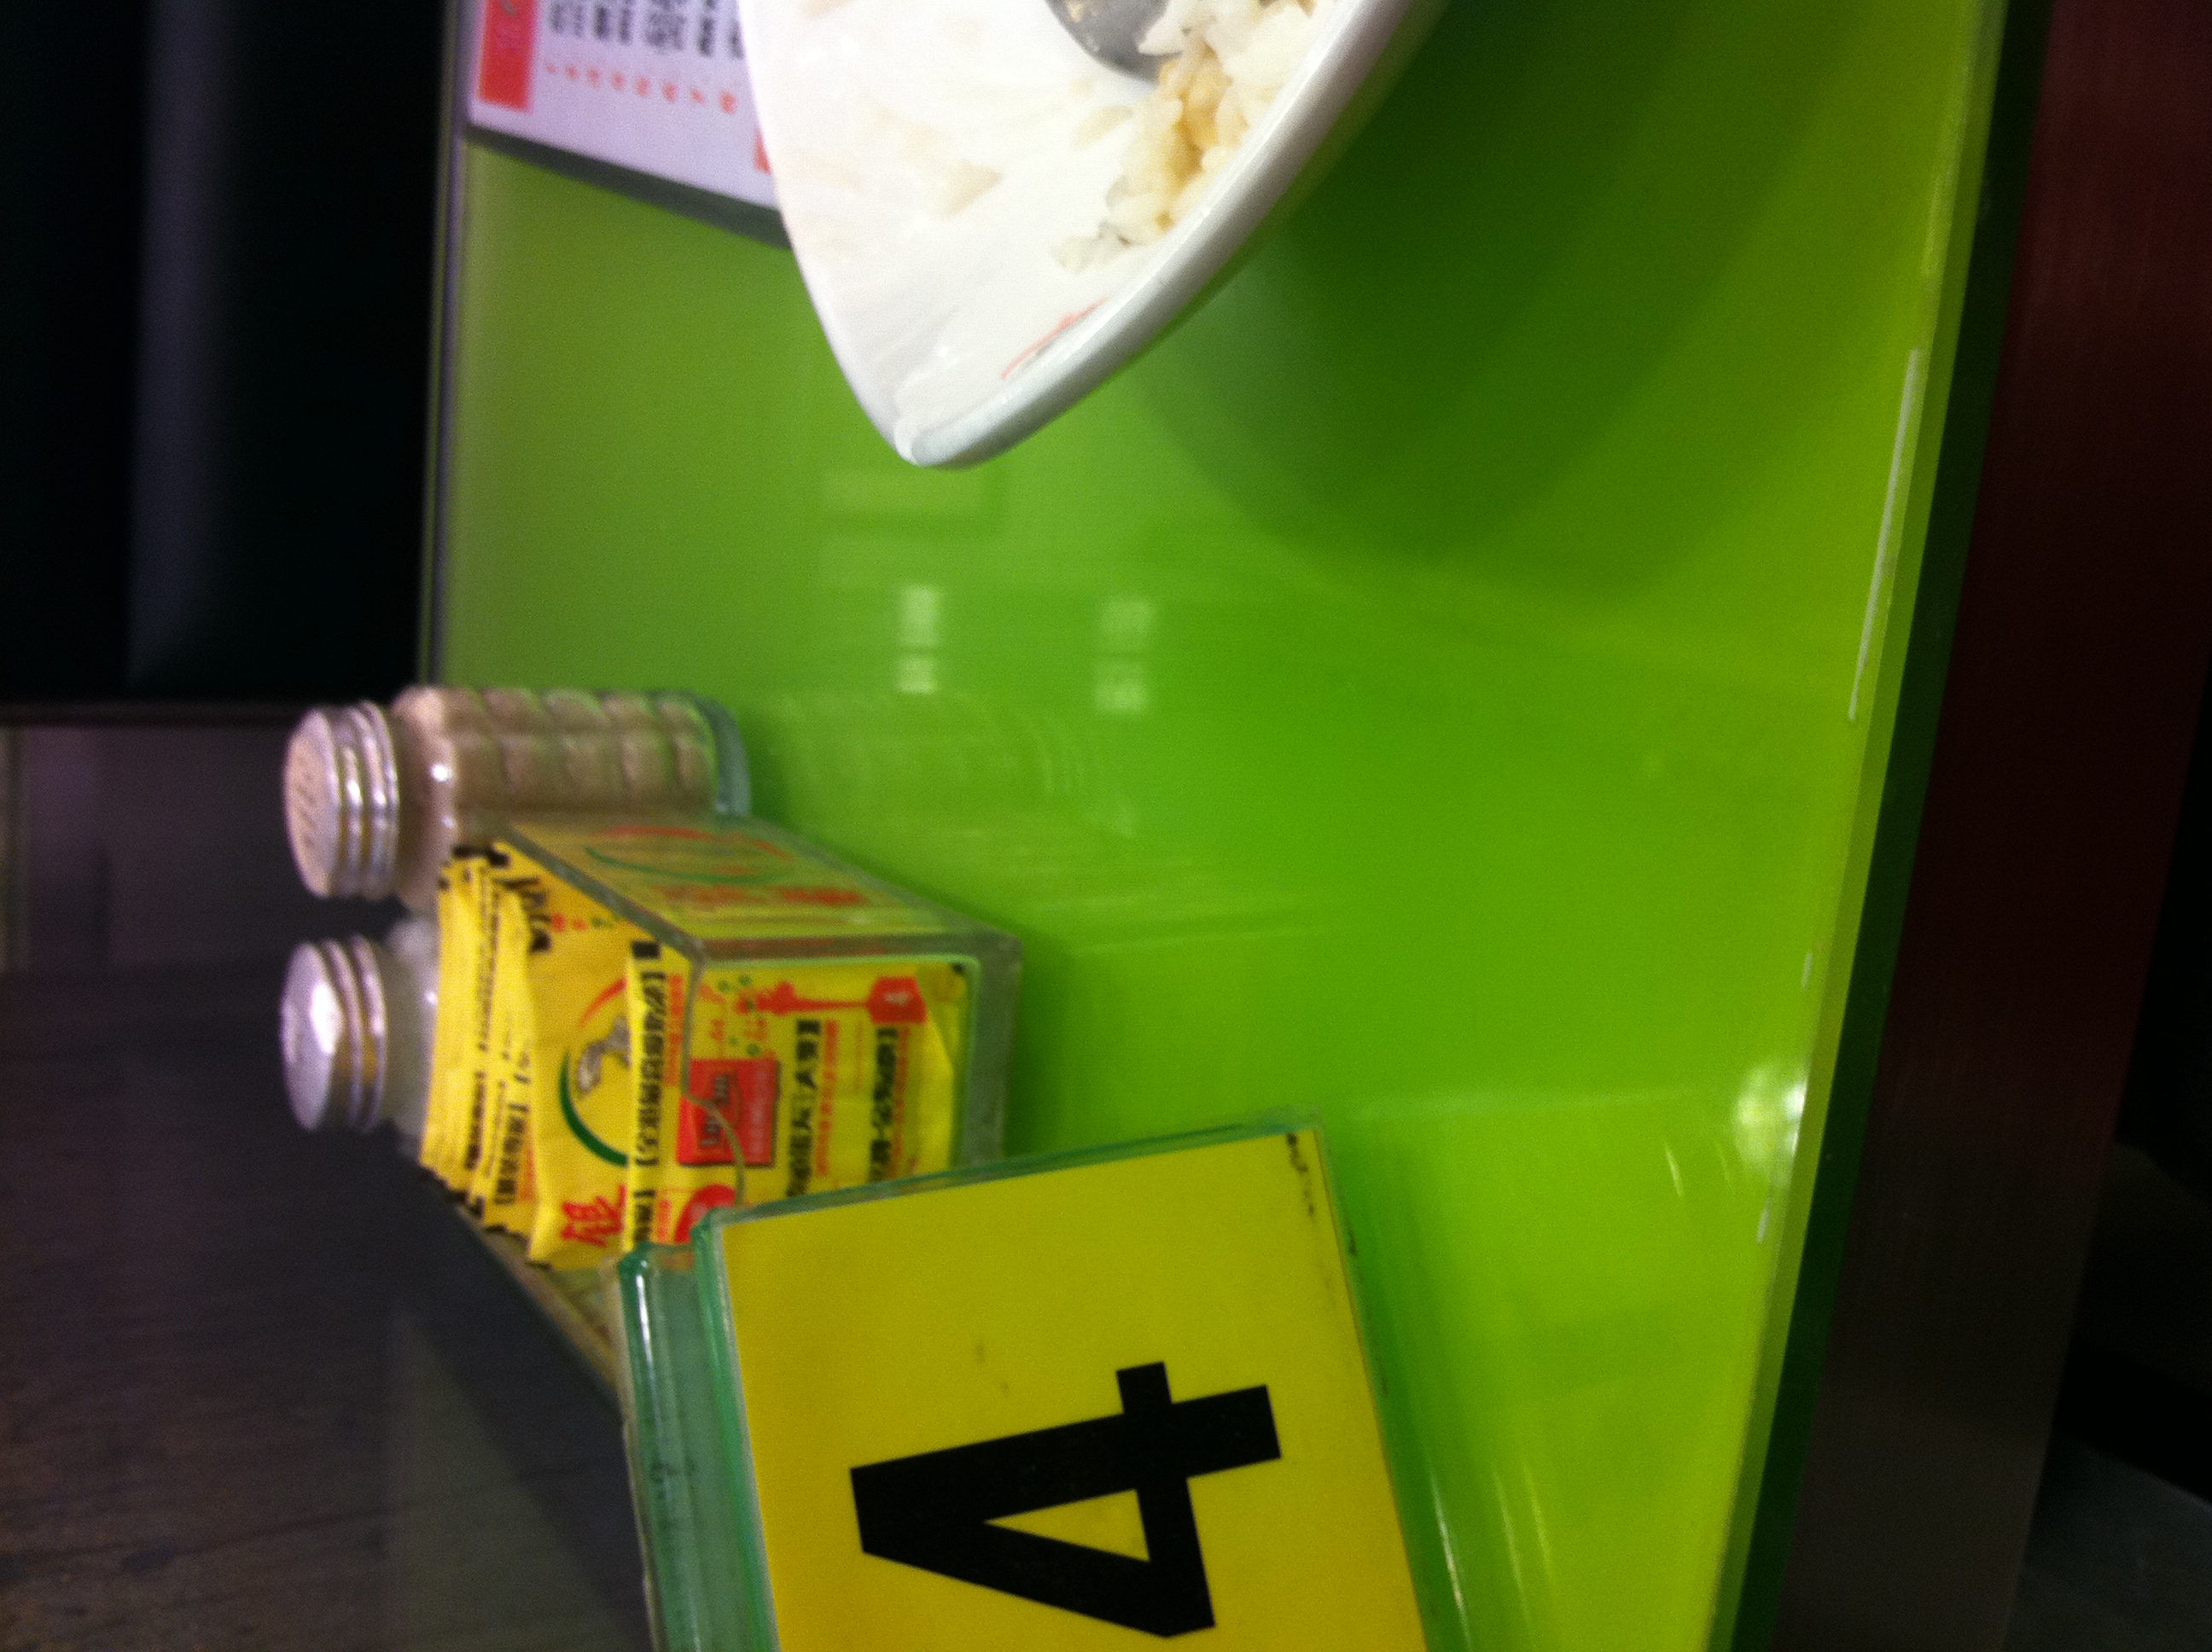Question: What is the number of the table? What is the number of the table? Thank you.
Answer: 4